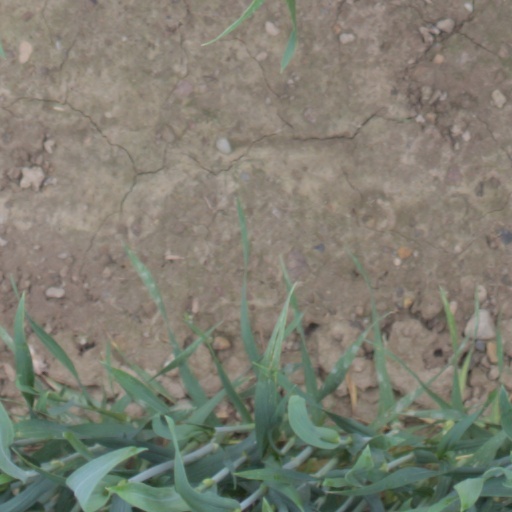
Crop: wheat